Mendel Weinbach

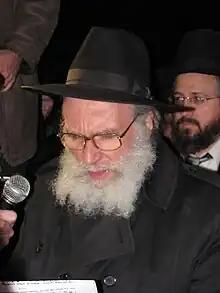
Rabbi Nota Schiller, co-founder and rosh yeshiva of Yeshivas Ohr Somayach.

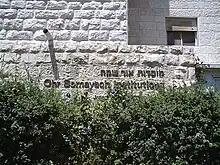
Ohr Somayach, Jerusalem entrance sign

In 1972 Weinbach and Rabbis Nota Schiller, Noah Weinberg, and Yaakov Rosenberg established Shema Yisrael Yeshiva to attract young, English-speaking Jewish men with little or no background in Jewish studies. After a few years, Weinberg left the yeshiva over a difference in philosophy and founded Aish HaTorah in 1974. Shema Yisrael subsequently changed its name to Ohr Somayach (after the commentary on the Mishneh Torah written by Rabbi Meir Simcha of Dvinsk), in response to critics who contended that the name Shema Yisrael belonged to the entire Jewish people rather than a single institution. Weinbach and Schiller continued on as rosh yeshivas, developing the program into a Talmud study program with the goal of facilitating the adoption of Orthodox practices among formerly secular Jewish students integrate into Orthodox Jewish communities. Other Torah scholars invited to serve as rosh yeshivas over the years included Rabbi Dov Schwartzman and Rabbi Aharon Feldman.